Bikini Atoll

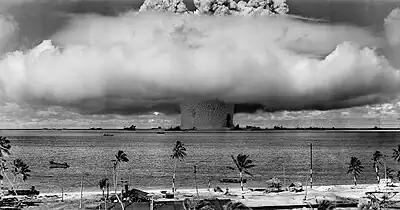
Another view of the Crossroads Baker nuclear test, 1946

On October 1, 1529, the Spanish ship "La Florida", under the command of Álvaro de Saavedra, stopped at a lush atoll, which Saavedra called Los Jardines. The atoll may have been Bikini or Enewetak Atoll. The Spaniards went ashore and ate with the islanders. According to an account of the voyage, the feast ended abruptly when the island's chief inquired about the purpose of Saavedra's musket. When Saavedra fired it into the air, the islanders fled.